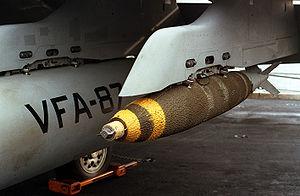
Une bombe non guidée, également connu sous le nom de bombe gravitaire, est une bombe conventionnelle larguée par un aéronef qui ne contient pas de système de guidage et, par conséquent, ne fait que suivre une trajectoire balistique.